Epson PX-8 Geneva

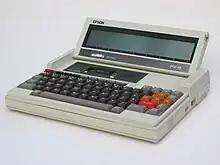
The Epson PX-8

The Epson PX-8 a.k.a. Geneva was a small laptop computer made by the Epson Corporation in the mid-1980s.